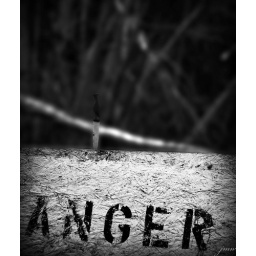
Warning sign with a knife in it on the side of the road leading up to Mt. Spokane.